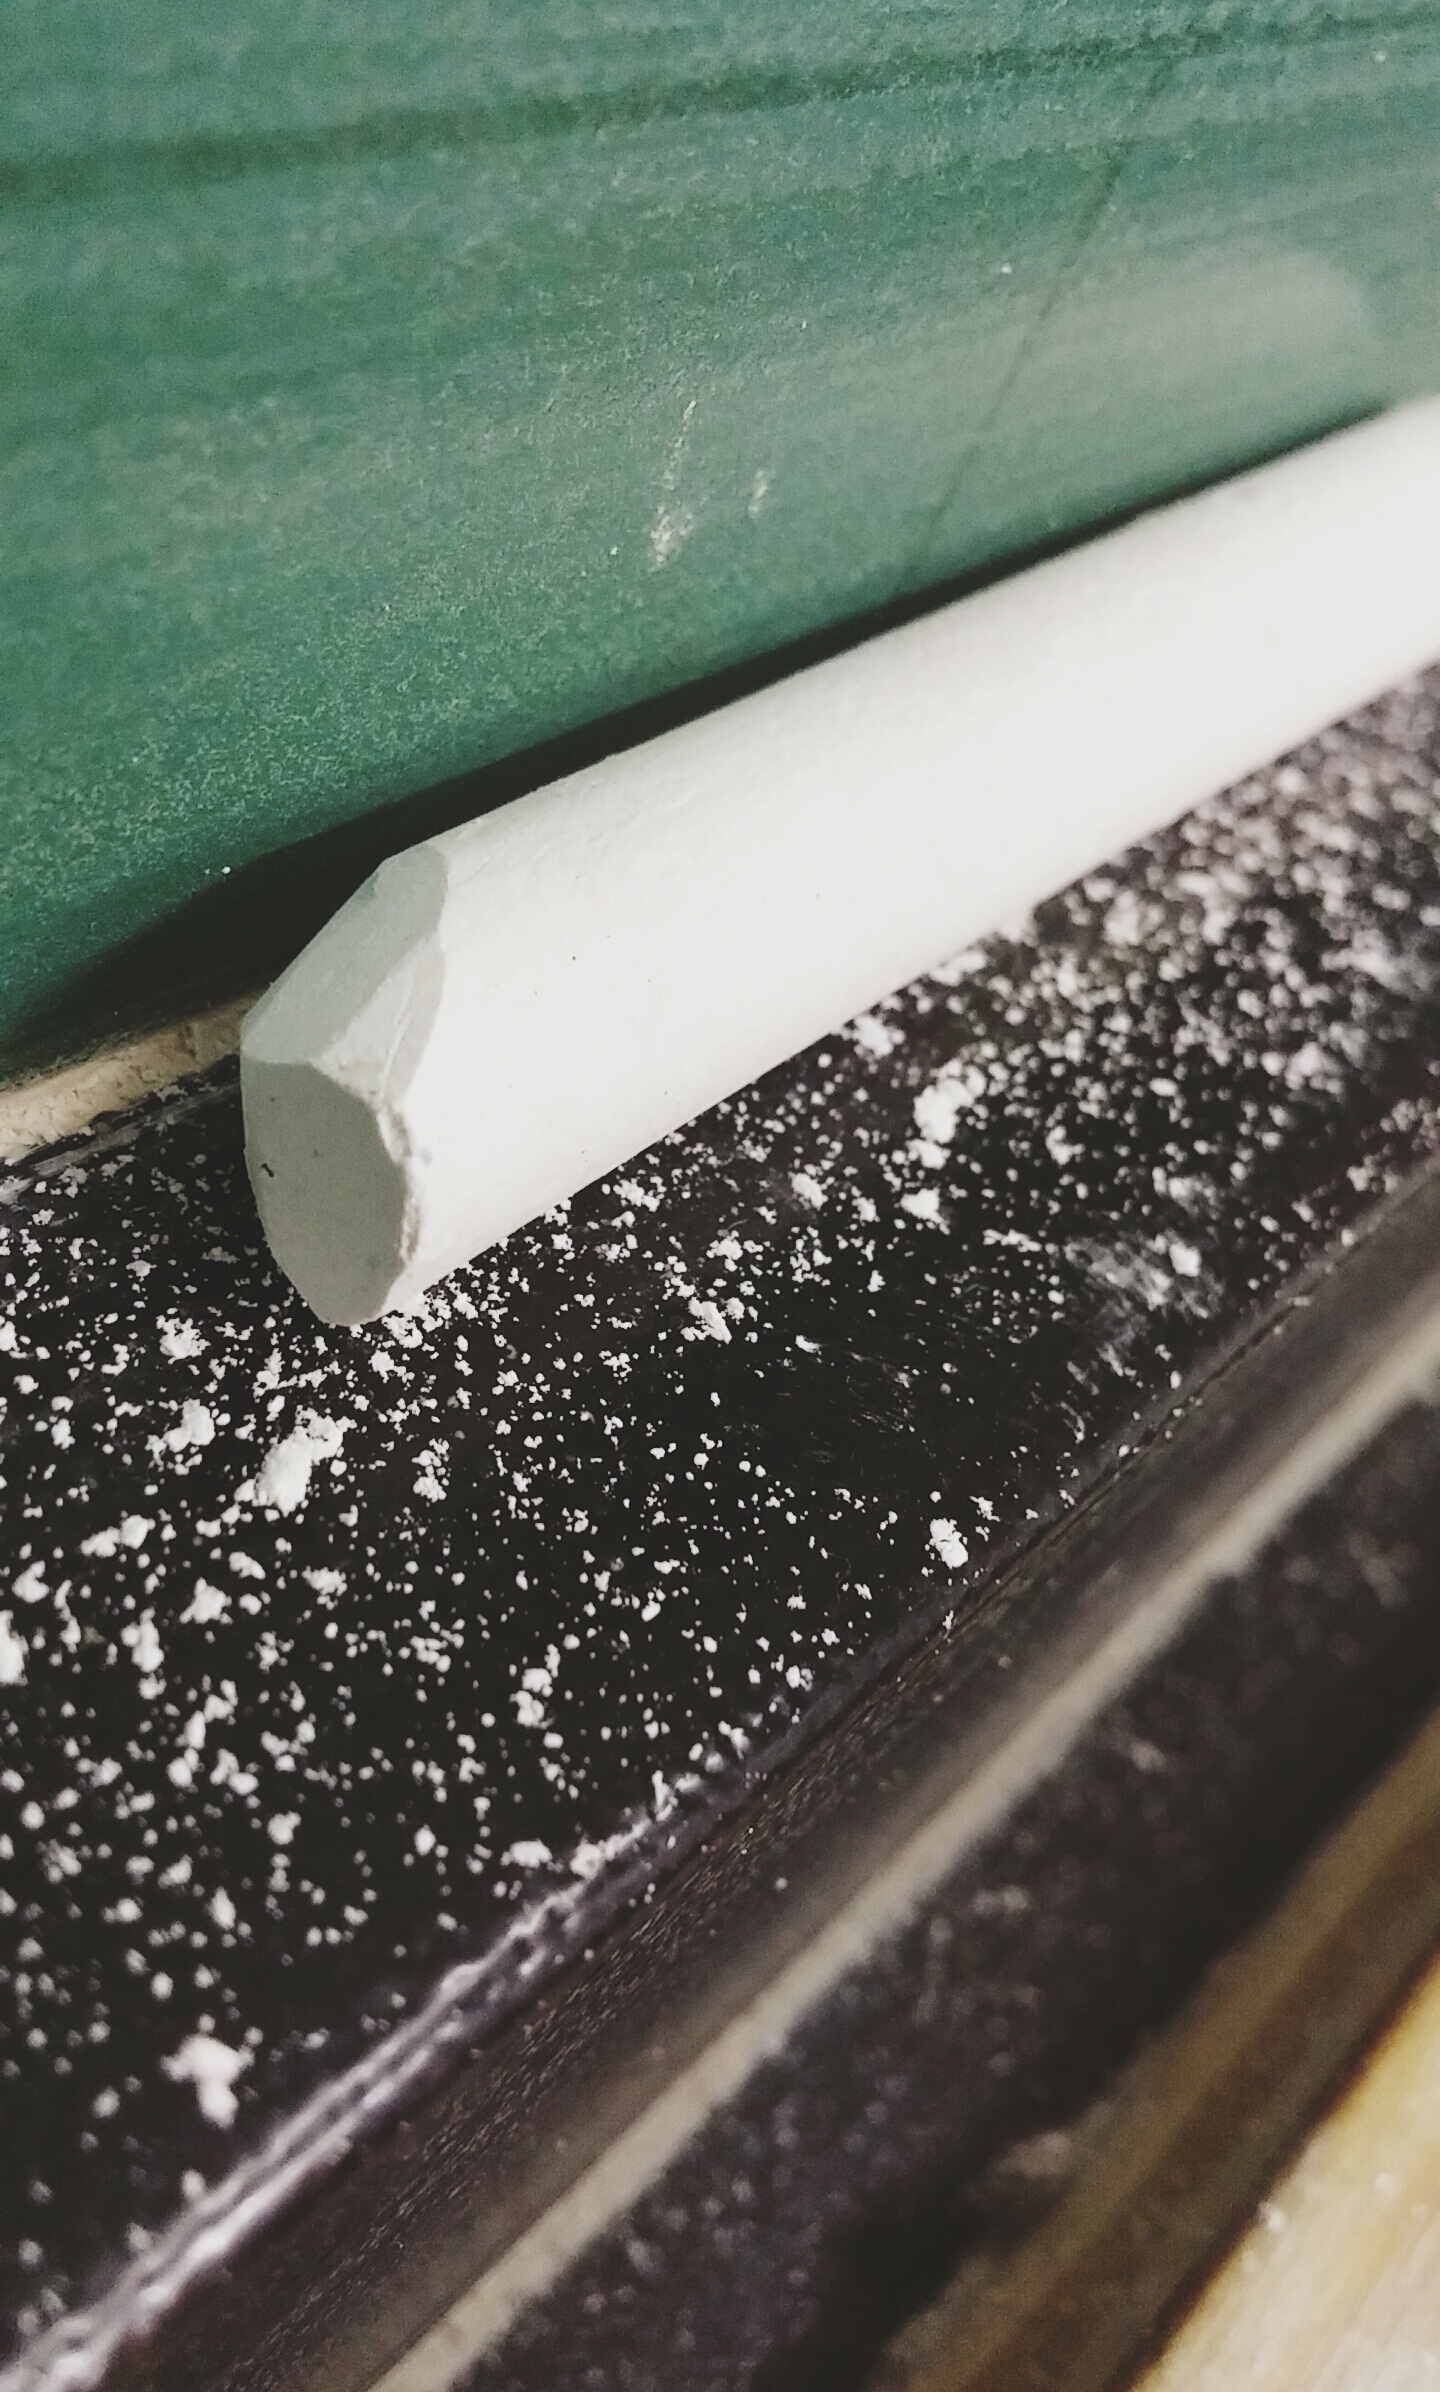
wood, white, floor, glass, green, color, blackboard, black, material, close up, chalk, school, shape, macro photography, flooring